Rainbow

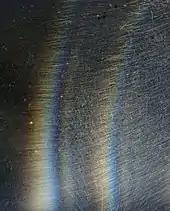
A first order rainbow from water (left) and a sugar solution (right).

A sleetbow forms in the same way as a typical rainbow, with the exception that it occurs when light passes through falling sleet (ice pellets) instead of liquid water. As light passes through the sleet, the light is refracted causing the rare phenomena. These have been documented across United States with the earliest publicly documented and photographed sleetbow being seen in Richmond, Virginia on 21 December 2012. Just like regular rainbows, these can also come in various forms, with a monochrome sleetbow being documented on 7 January 2016 in Valparaiso, Indiana.